University of Fujairah

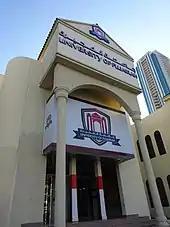
Main entrance of the University of Fujairah

The University of Fujairah (UOF) is a higher education institution in Fujairah City, capital city of Fujairah, United Arab Emirates. It was originally founded as Fujairah College in 2006.